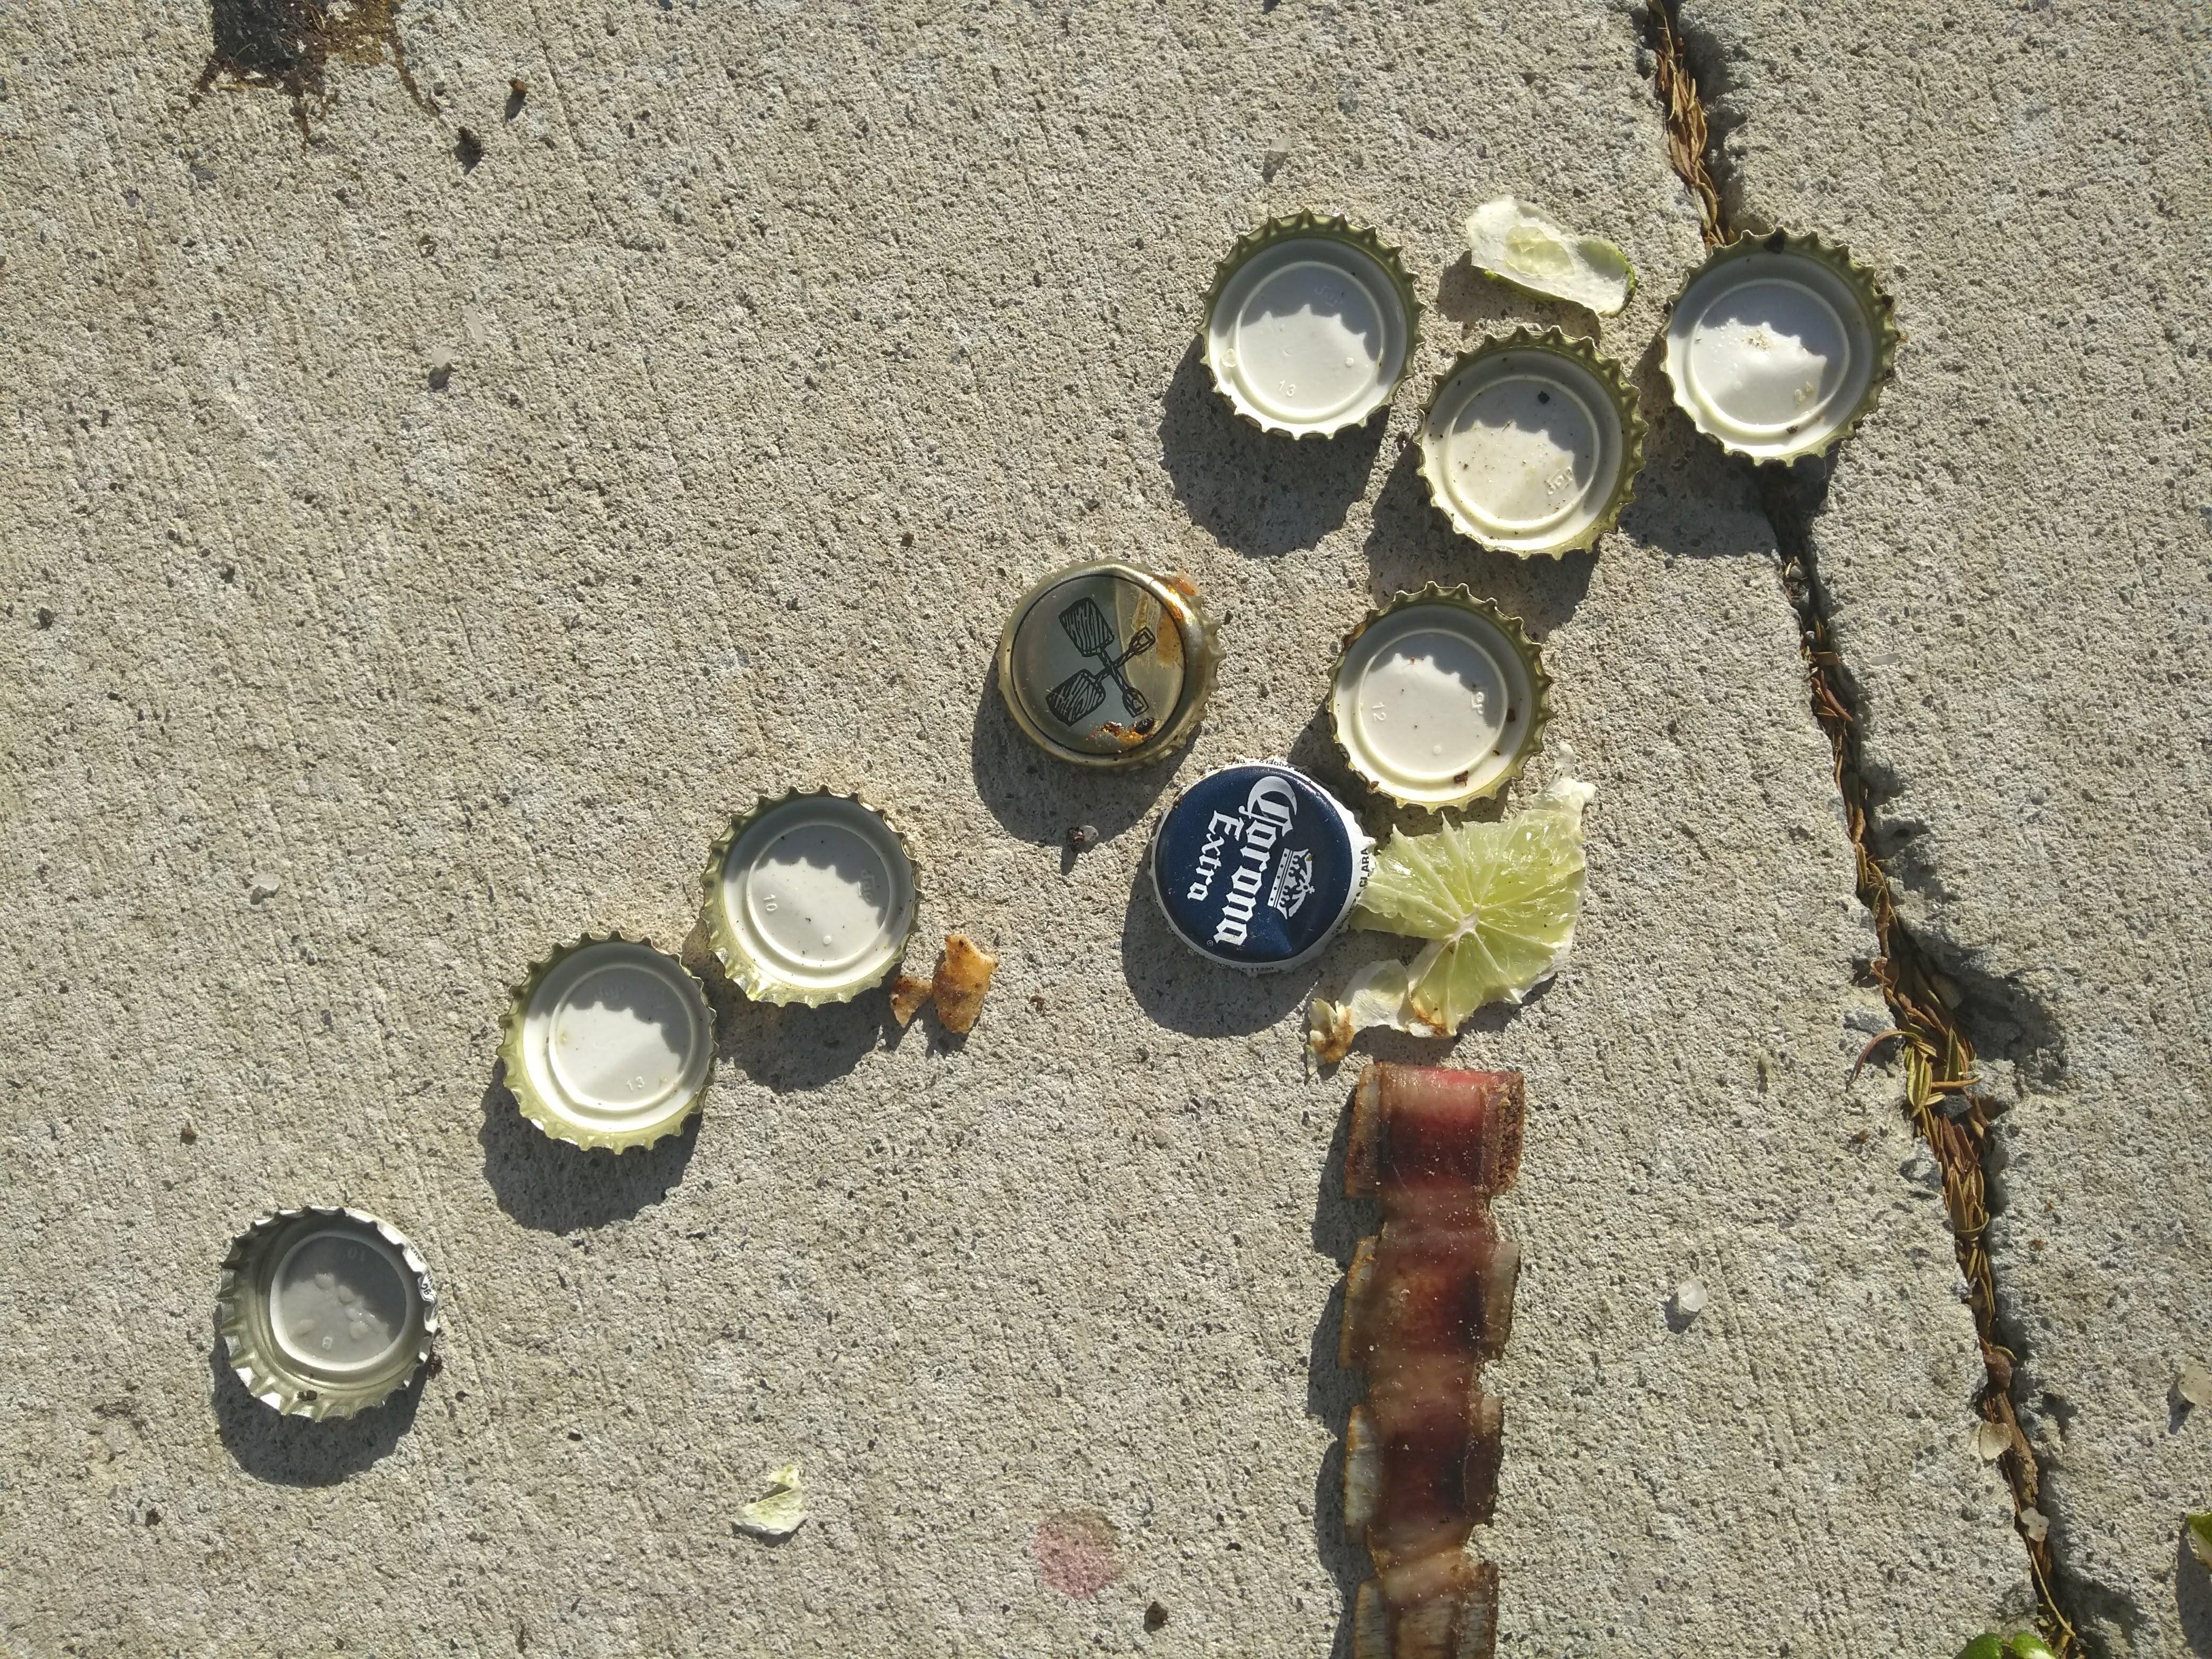
Object: Metal bottle cap (Bottle cap)

Object: Metal bottle cap (Bottle cap)

Object: Metal bottle cap (Bottle cap)

Object: Metal bottle cap (Bottle cap)

Object: Metal bottle cap (Bottle cap)

Object: Metal bottle cap (Bottle cap)

Object: Metal bottle cap (Bottle cap)

Object: Metal bottle cap (Bottle cap)

Object: Metal bottle cap (Bottle cap)